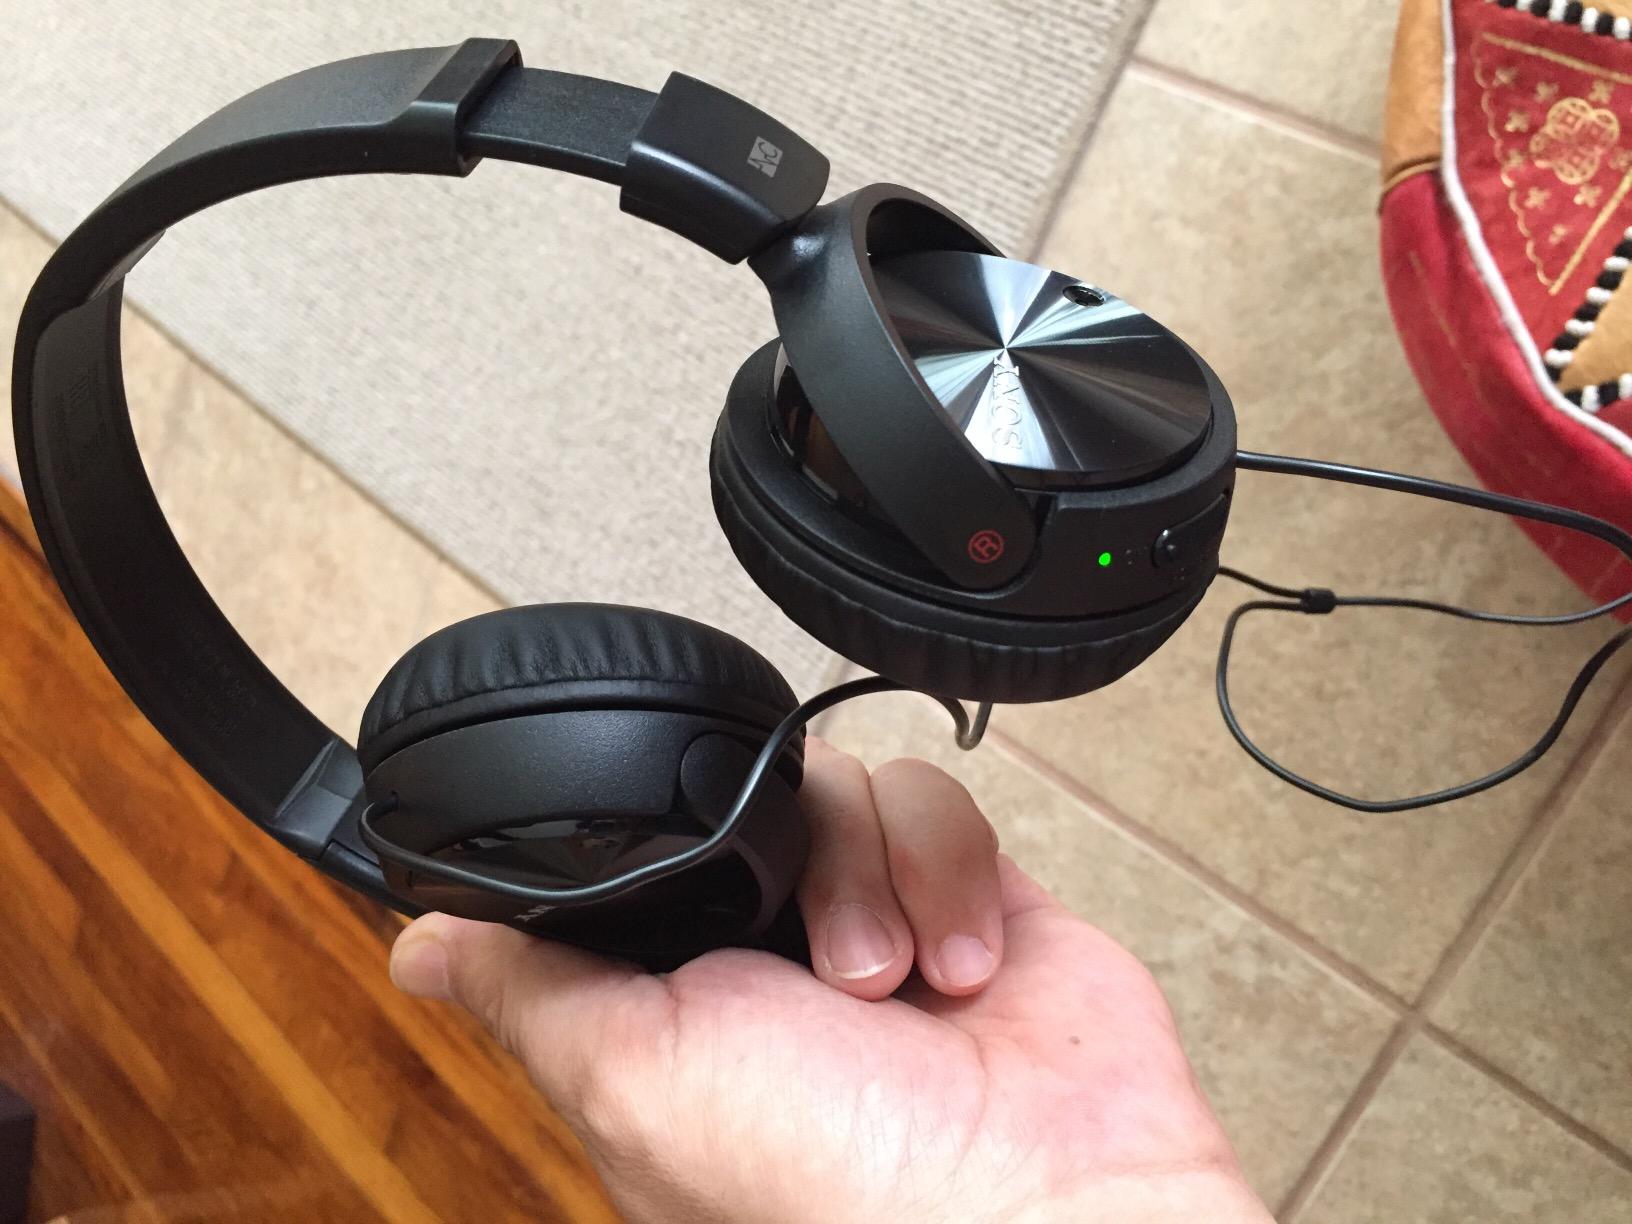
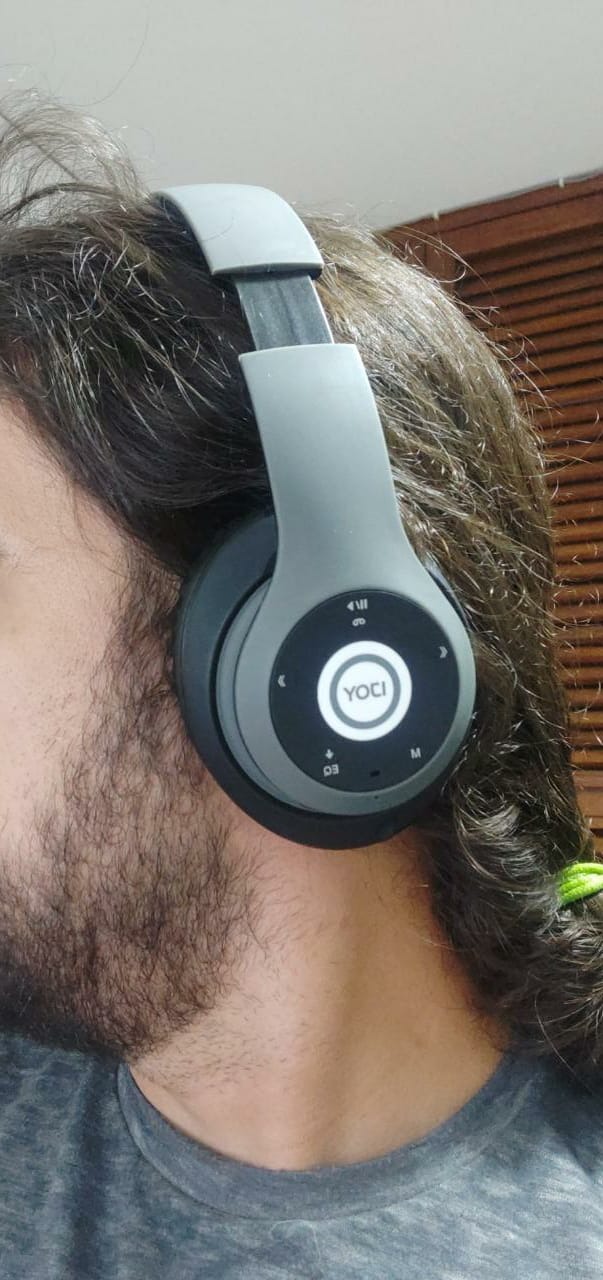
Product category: headphones
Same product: no